Elbe Evangelical Lutheran Church

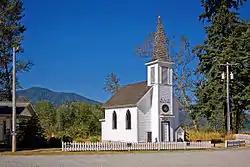
The church pictured in 2011

The Elbe Evangelical Lutheran Church (also known as the Little White Church of Elbe) is a small church in Elbe, Pierce County, Washington, USA. The church has been listed by sources, including Ripley's Believe It or Not!, as the world's smallest functional church.